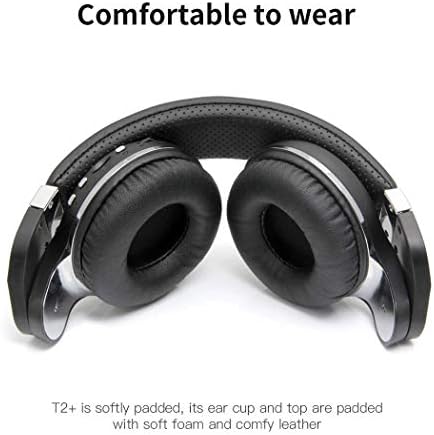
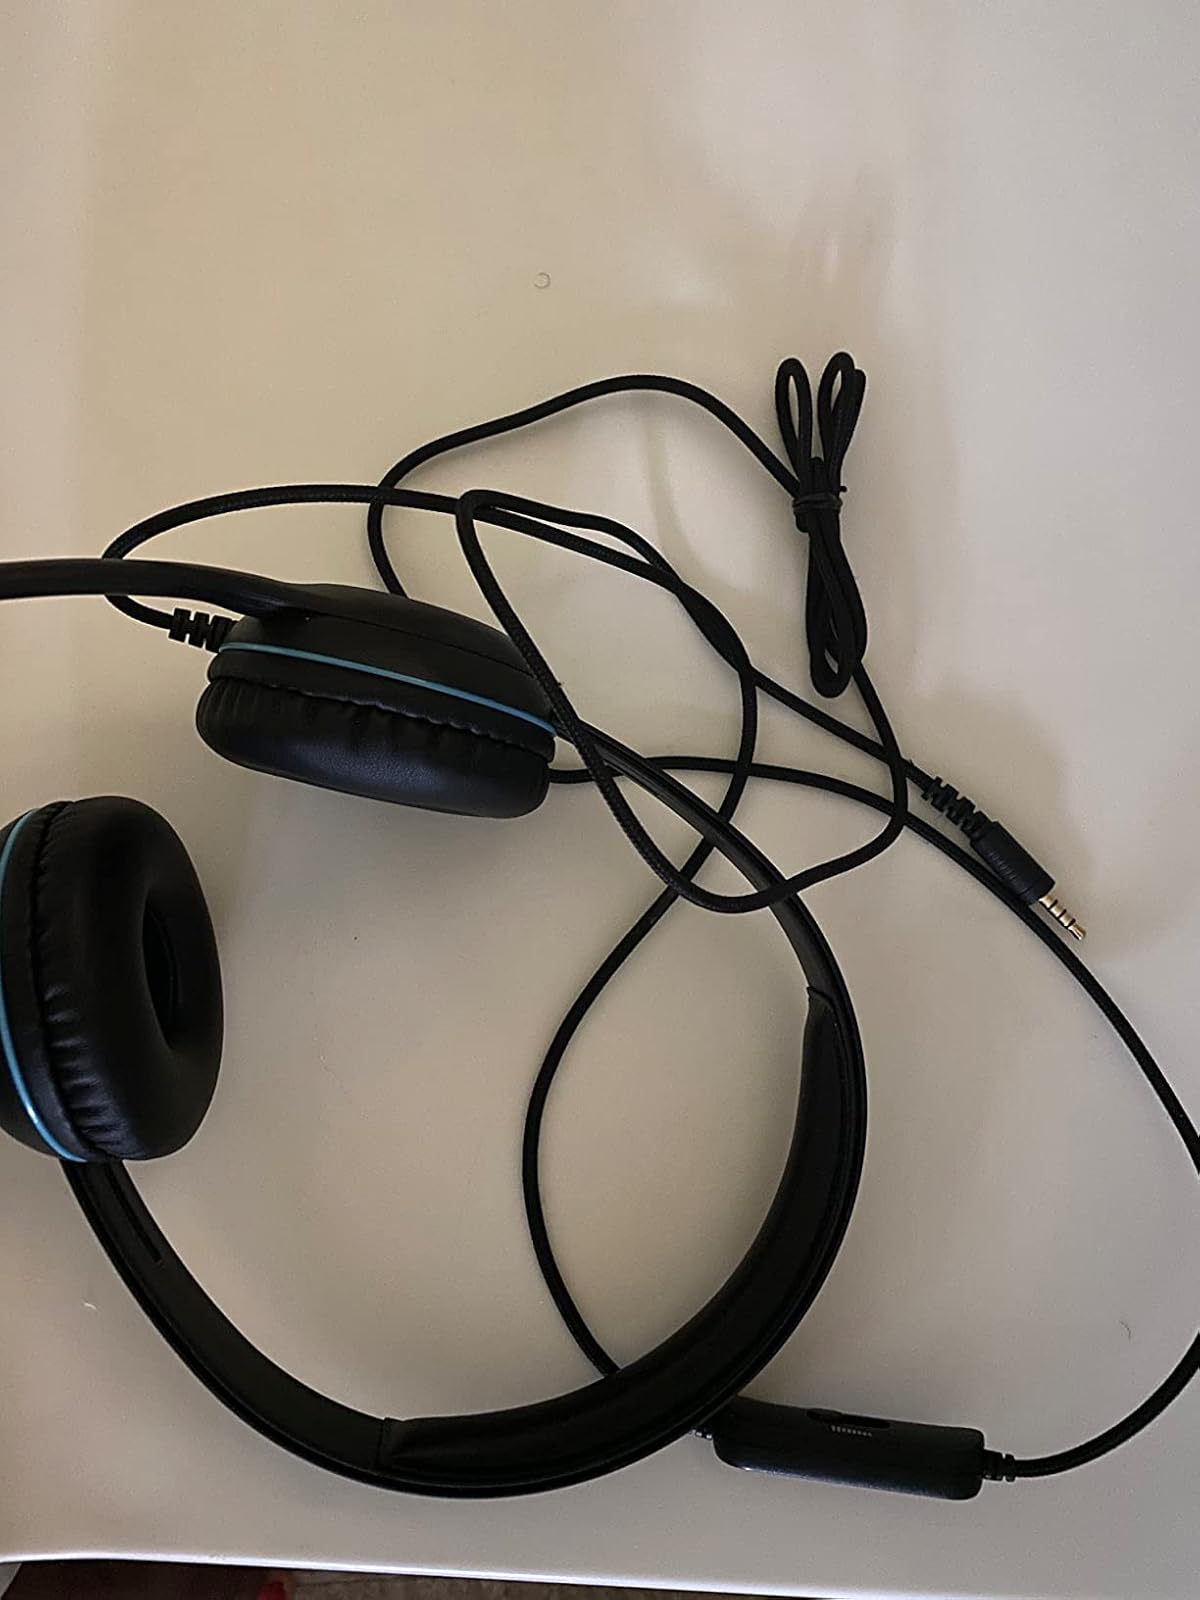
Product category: headphones
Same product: no